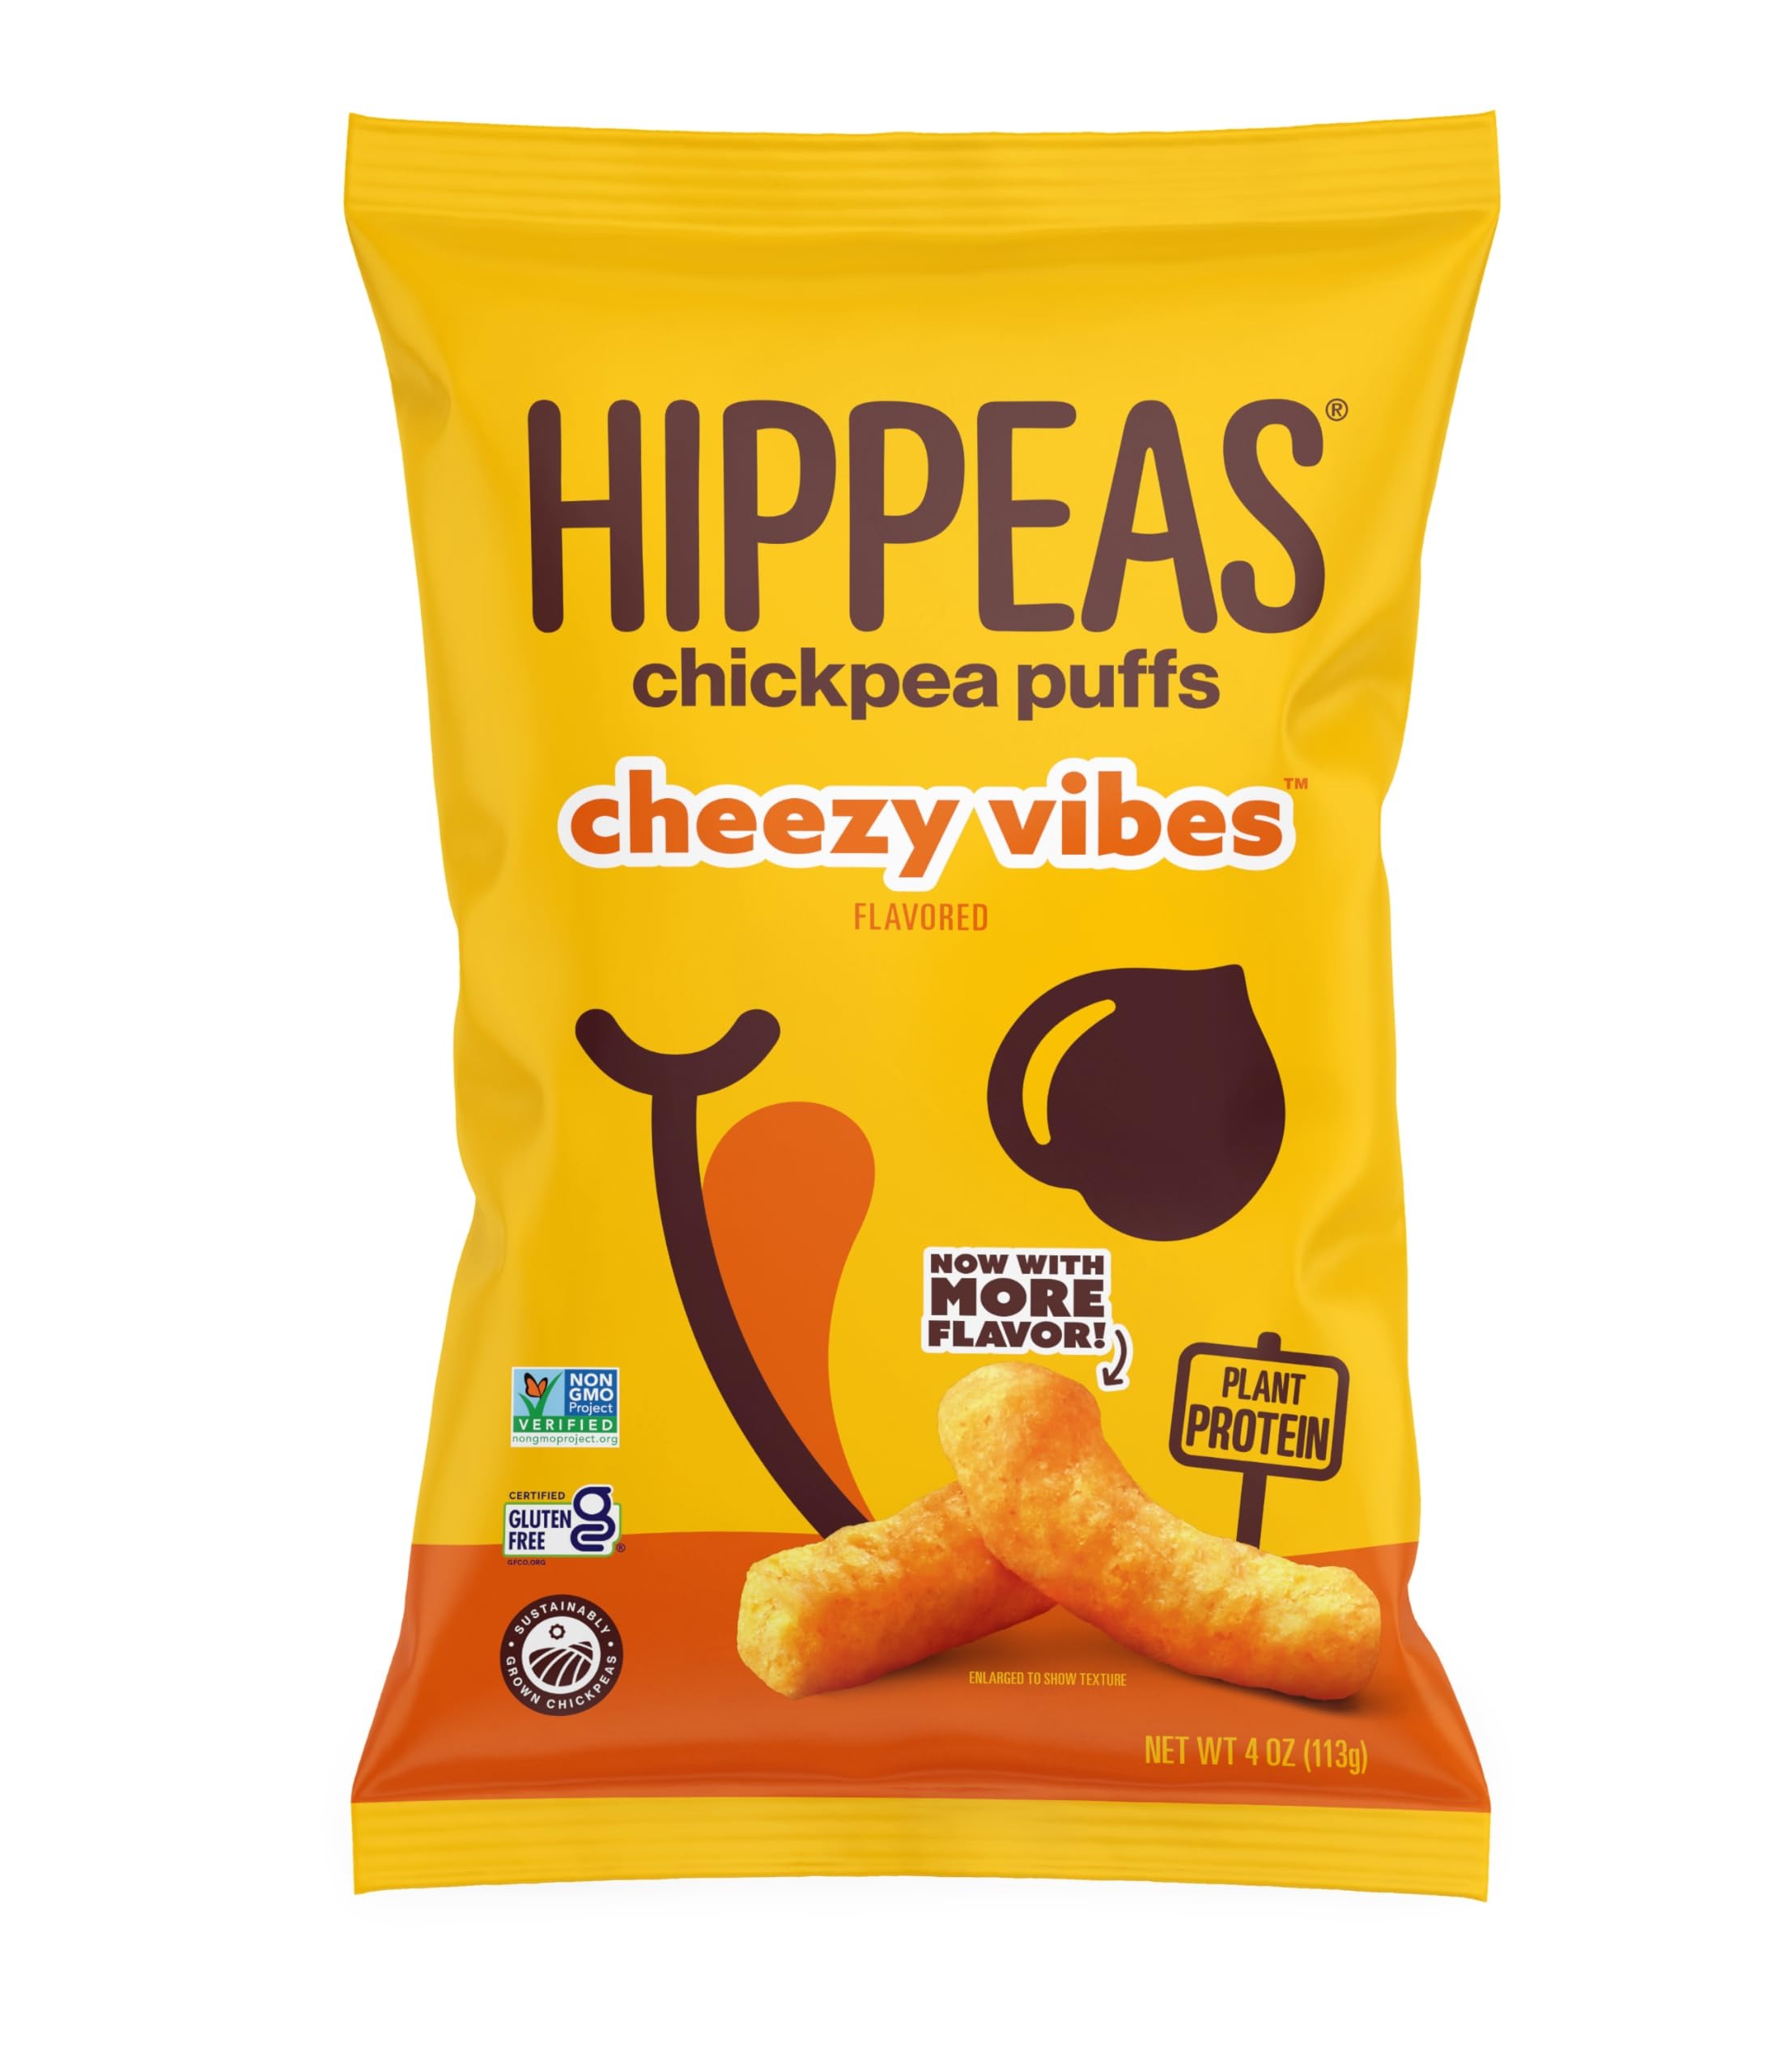
Item Name: Hippeas Chickpea Puffs, Nacho Vibes, 4 Ounce (Pack of 1), 4g Protein, 3g Fiber, Vegan, Gluten-Free, Crunchy, Plant Protein Snacks
Bullet Point 1: Healthy Puff Snack With Crunch: Hippeas Vegan Snacks are packed with 4g of Plant Protein and 3g of Fiber per 1oz serving. They’re Certified Gluten-Free, Kosher, Non-GMO, with No Peanuts, Tree Nuts, or Soy. Better healthy snacking for all!
Bullet Point 2: Chickpea Puff Snacks: Made from the humble but mighty legume baked into a crunchy, light puff. Just like your favorite chips, popcorn, veggie straws, and other snack foods, they’re guaranteed to satisfy your crunchy, salty snack cravings.
Bullet Point 3: Vegan Nacho “Cheese”: These puffs give all the cheeze feels, minus the guilt. These are nacho average puffs – they’re vegan, so there’s no real cheese in these entirely plant-based snacks.
Bullet Point 4: Classic Grocery Size: This 4oz bag is the perfect size for lunch, movie nights, and snacks for kids and adults
Bullet Point 5: Good For The Earth: Did you know Chickpea Plants naturally release nitrogen back into the earth as they grow? They’re good for the planet, simply by being themselves.
Value: 4.0
Unit: Ounce

Price: 4.29